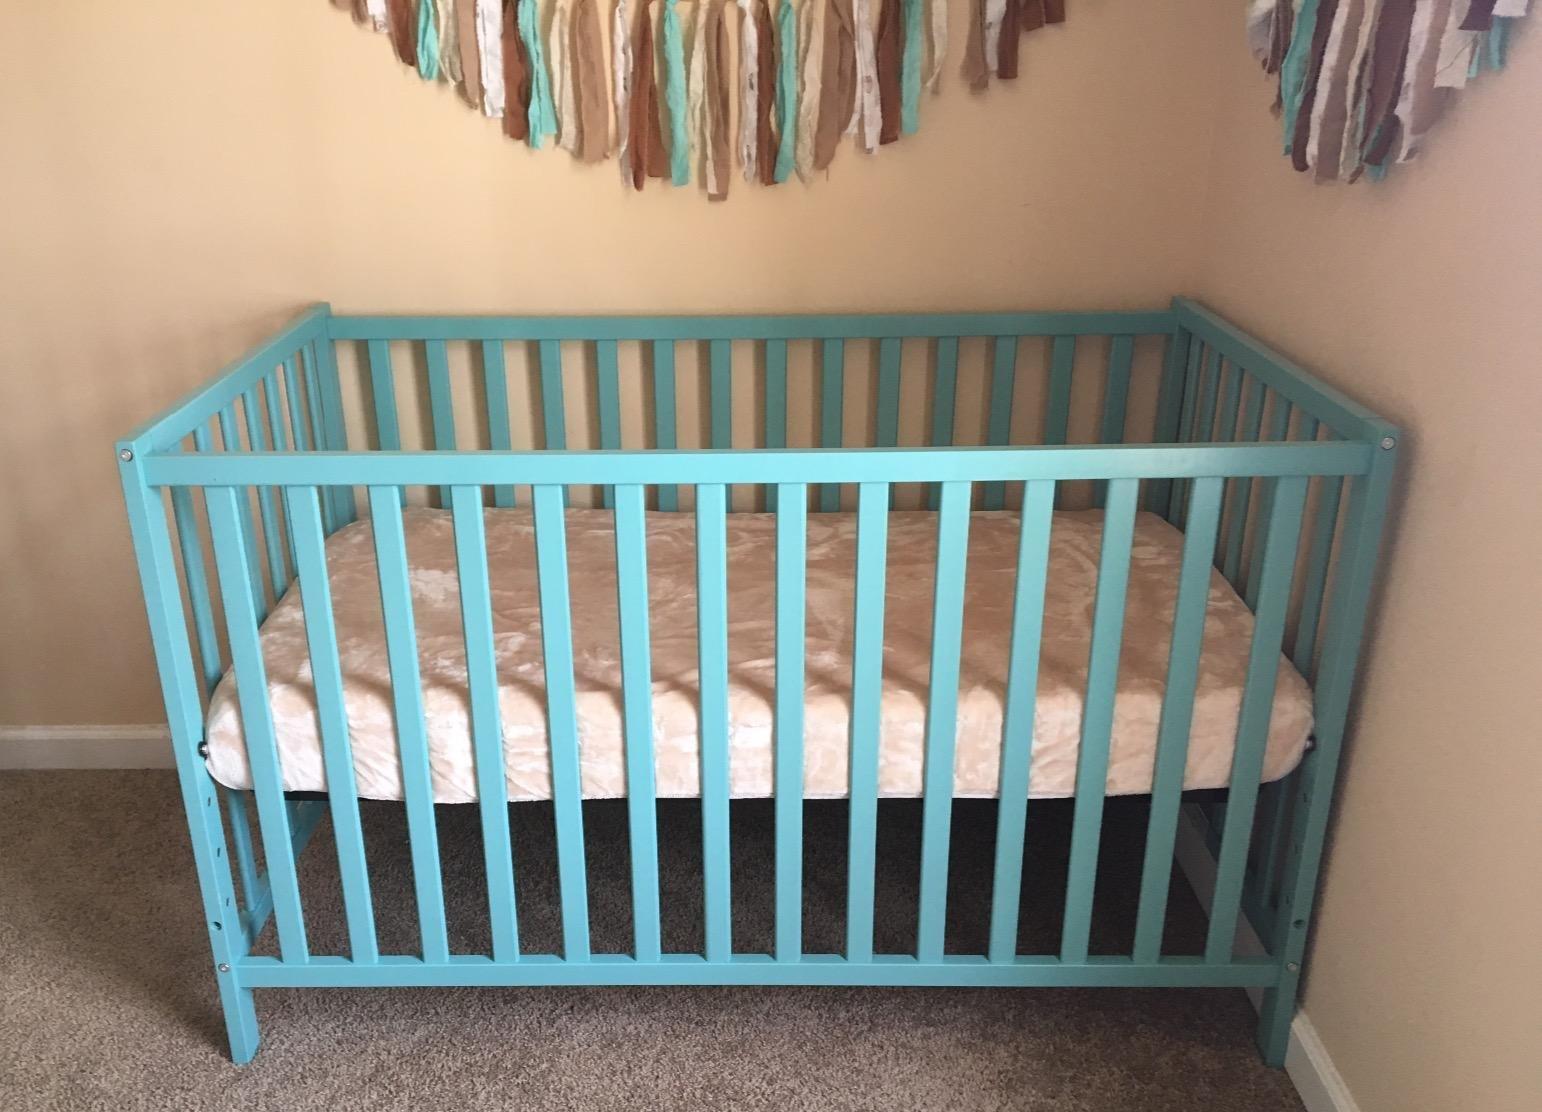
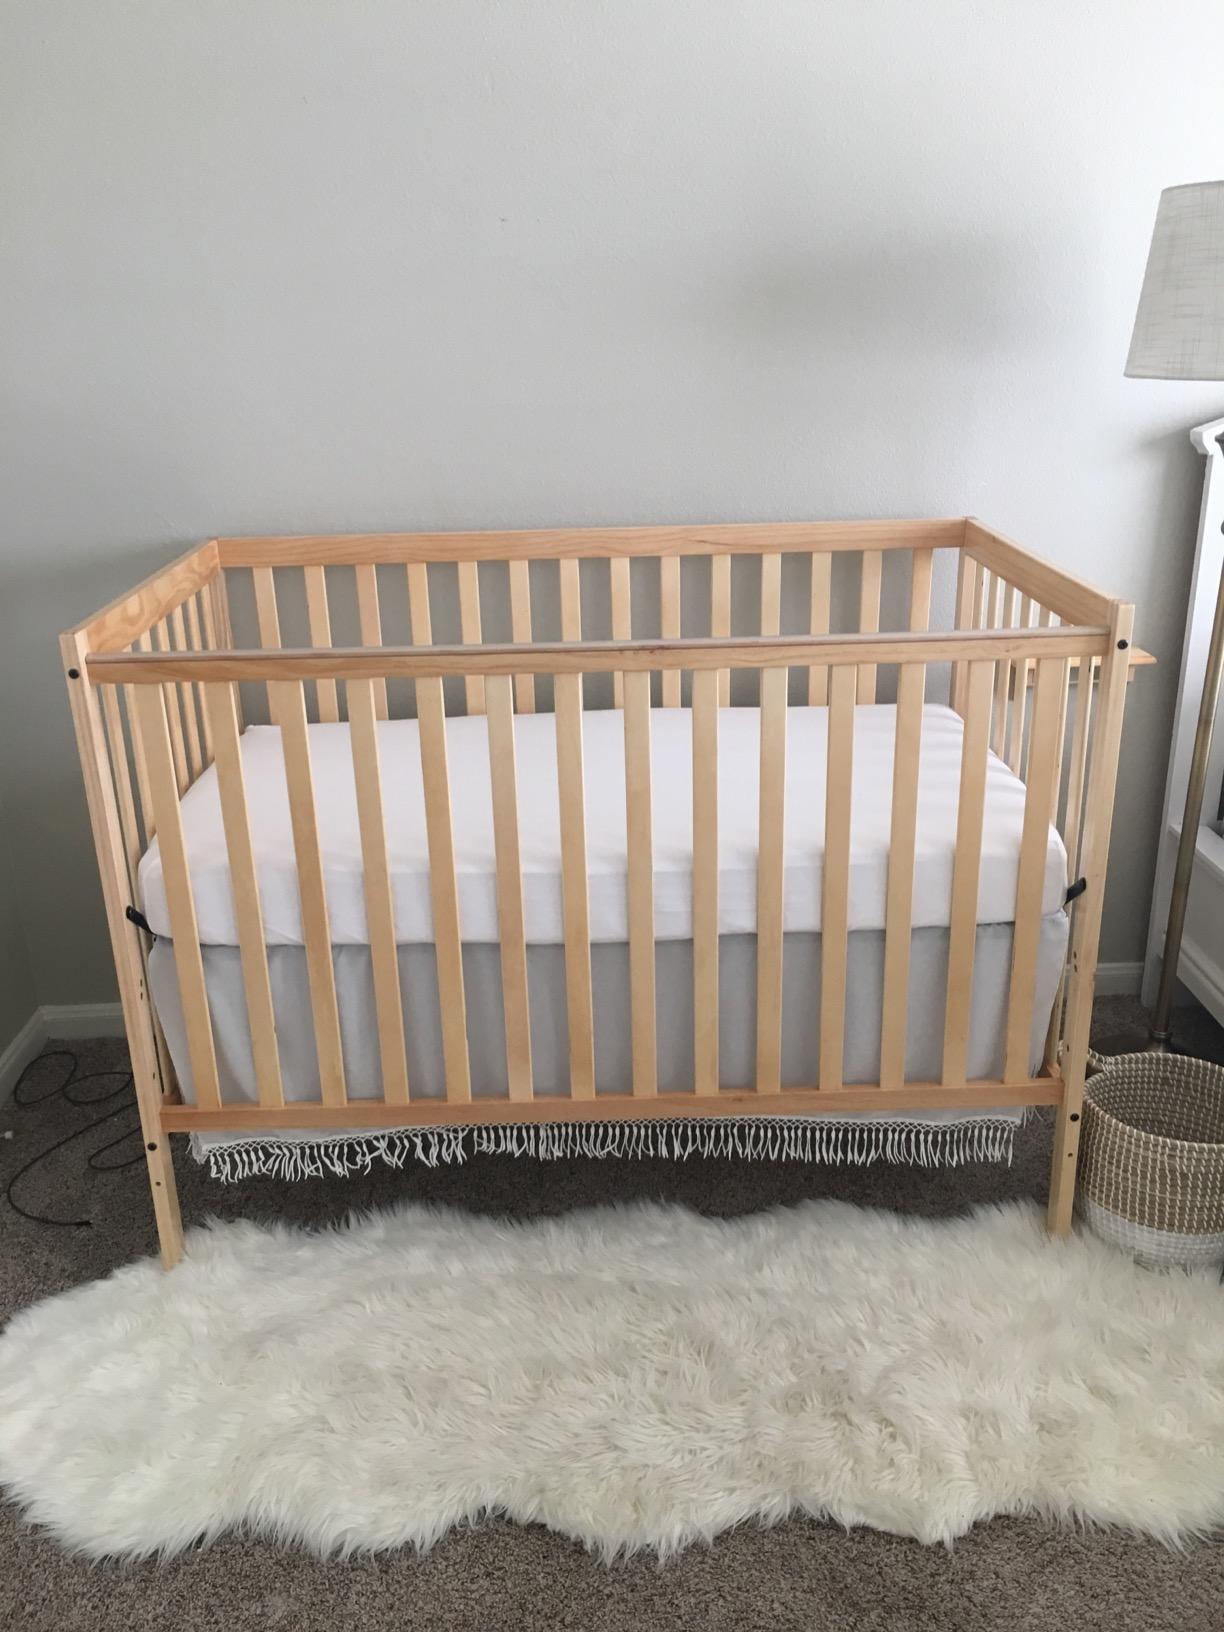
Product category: products_crib
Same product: no